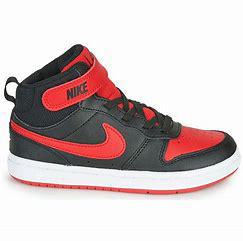
Brand: Nike
Model: Court Borough Mid 2